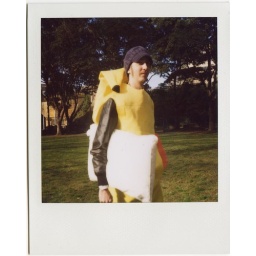
Pillow fight flash-mob event near Central Station in Sydney. Guy in a banana costume armed with his pillow